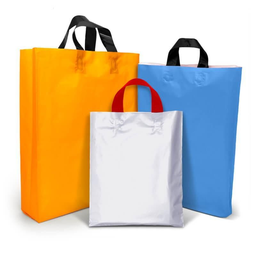
Label: plastic